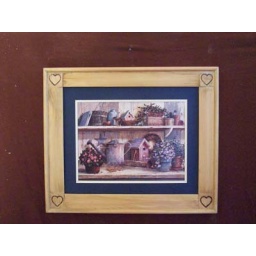
Order code ( )BHA. Rhapsody in Rose. (1) = green mat. (2) = blue mat